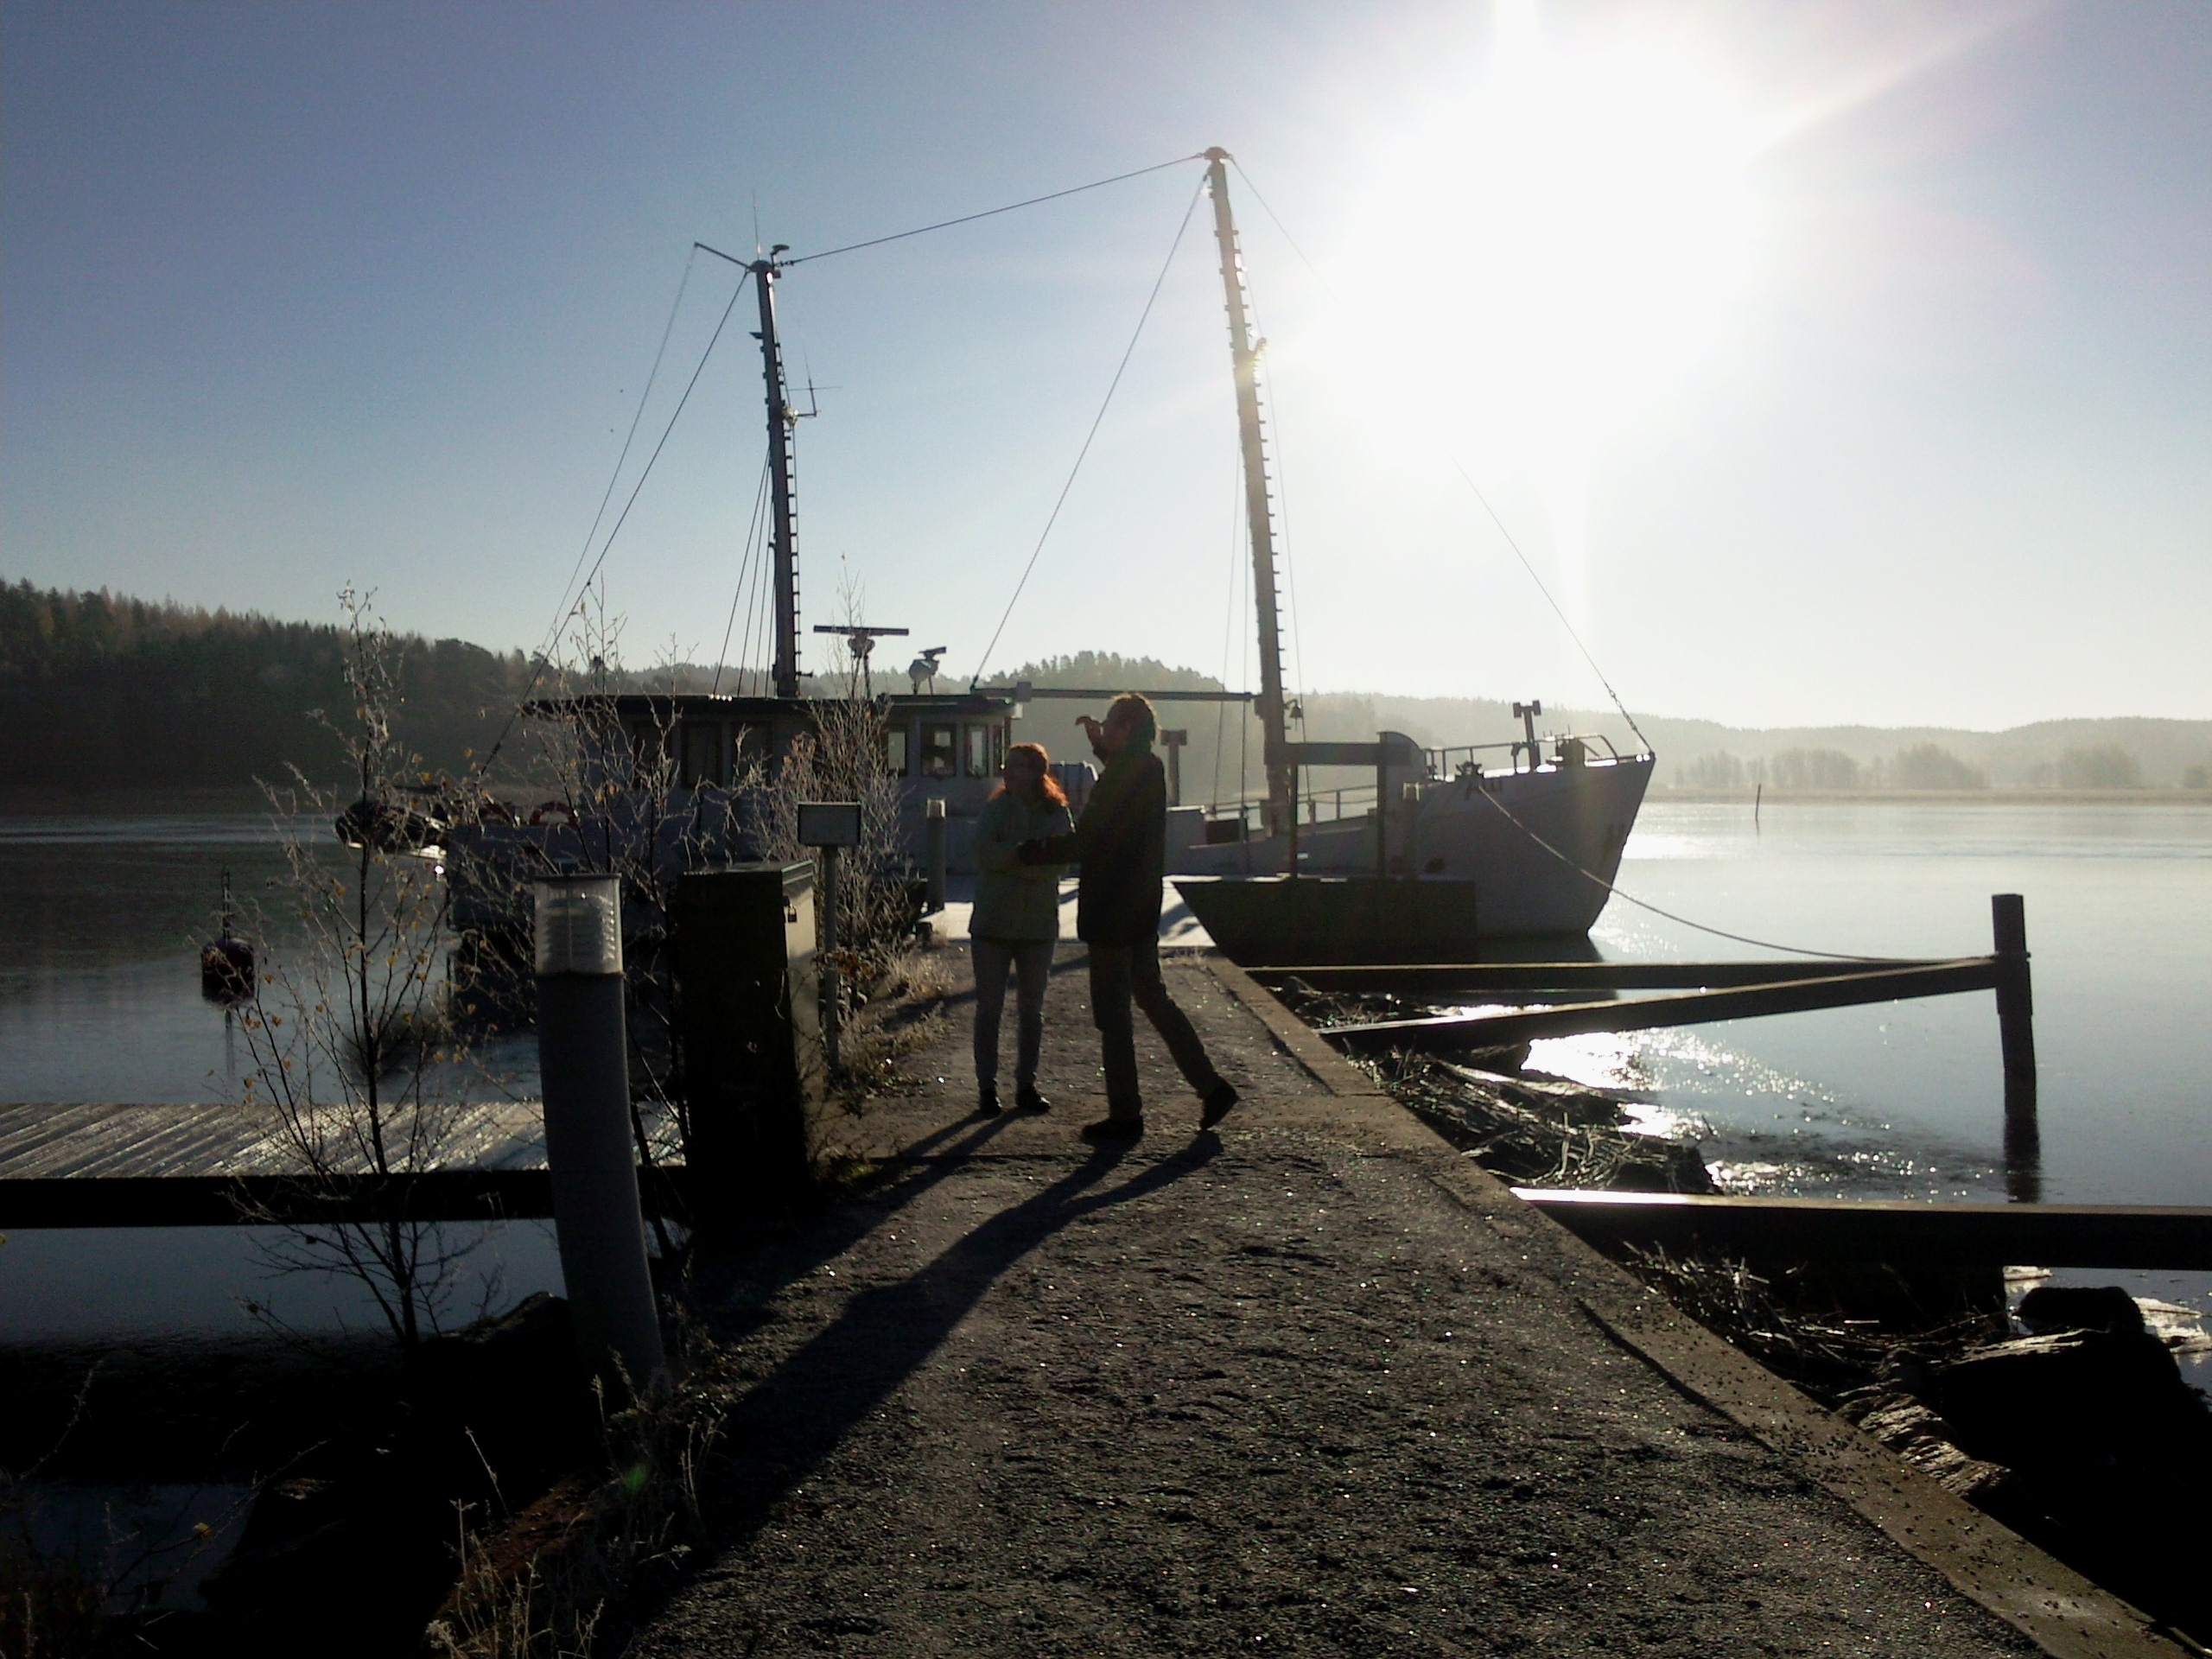
sea, coast, water, ocean, dock, boat, morning, pier, reflection, vehicle, bay, harbor, marina, waterway, ferry